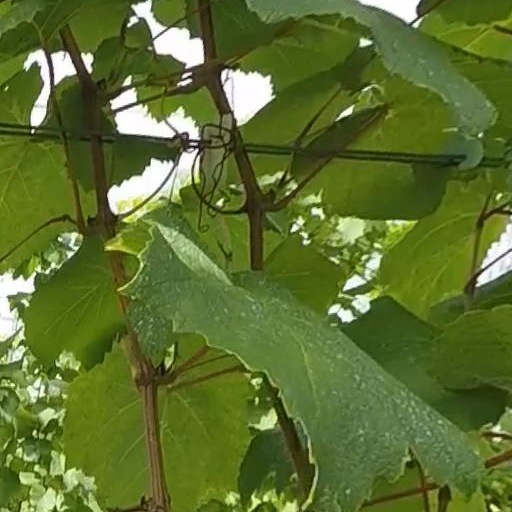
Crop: grape